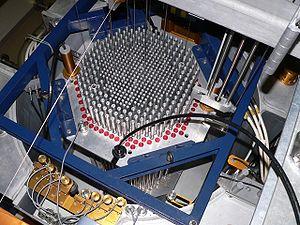
Installations nucléaires de l'EPFL Réacteur CROCUS